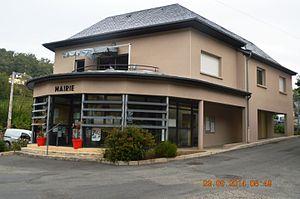
Auzits est une commune française située dans le département de l'Aveyron, en région Occitanie.